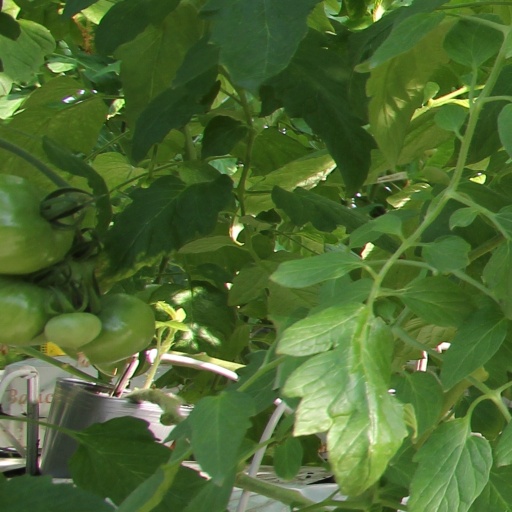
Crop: tomato